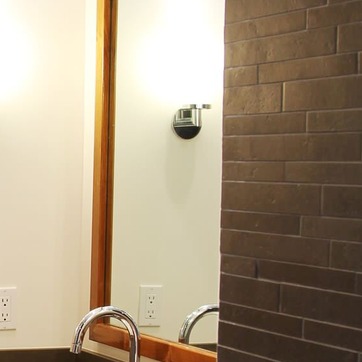
Material: mirror